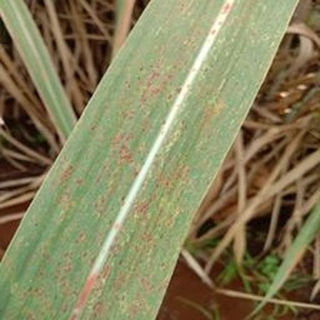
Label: sugarcane_rust